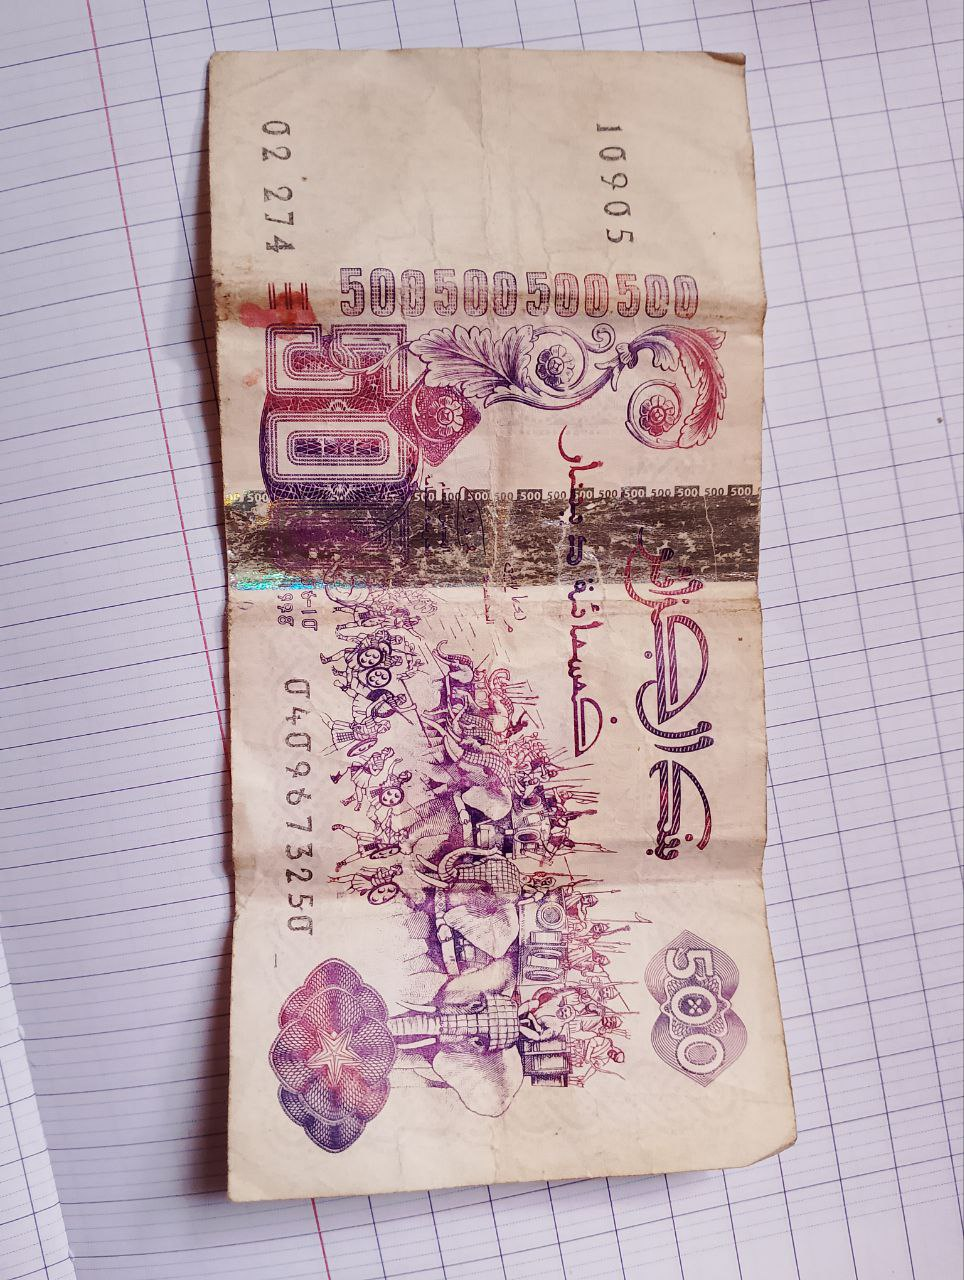
Denomination: 500DZD